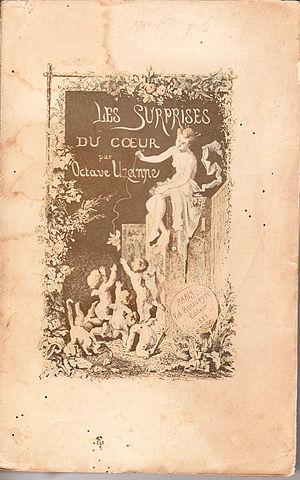
édition de 1888